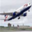
Label: airplane